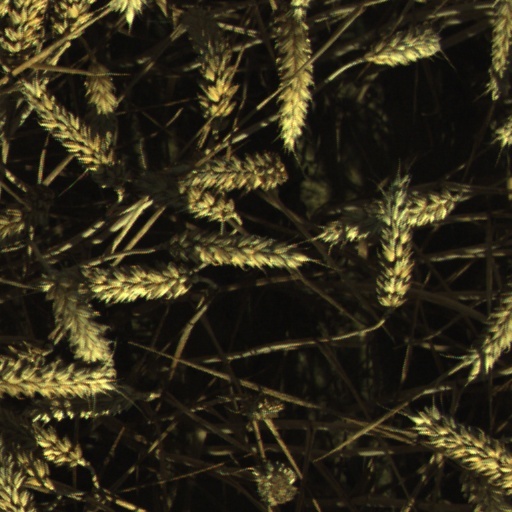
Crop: wheat